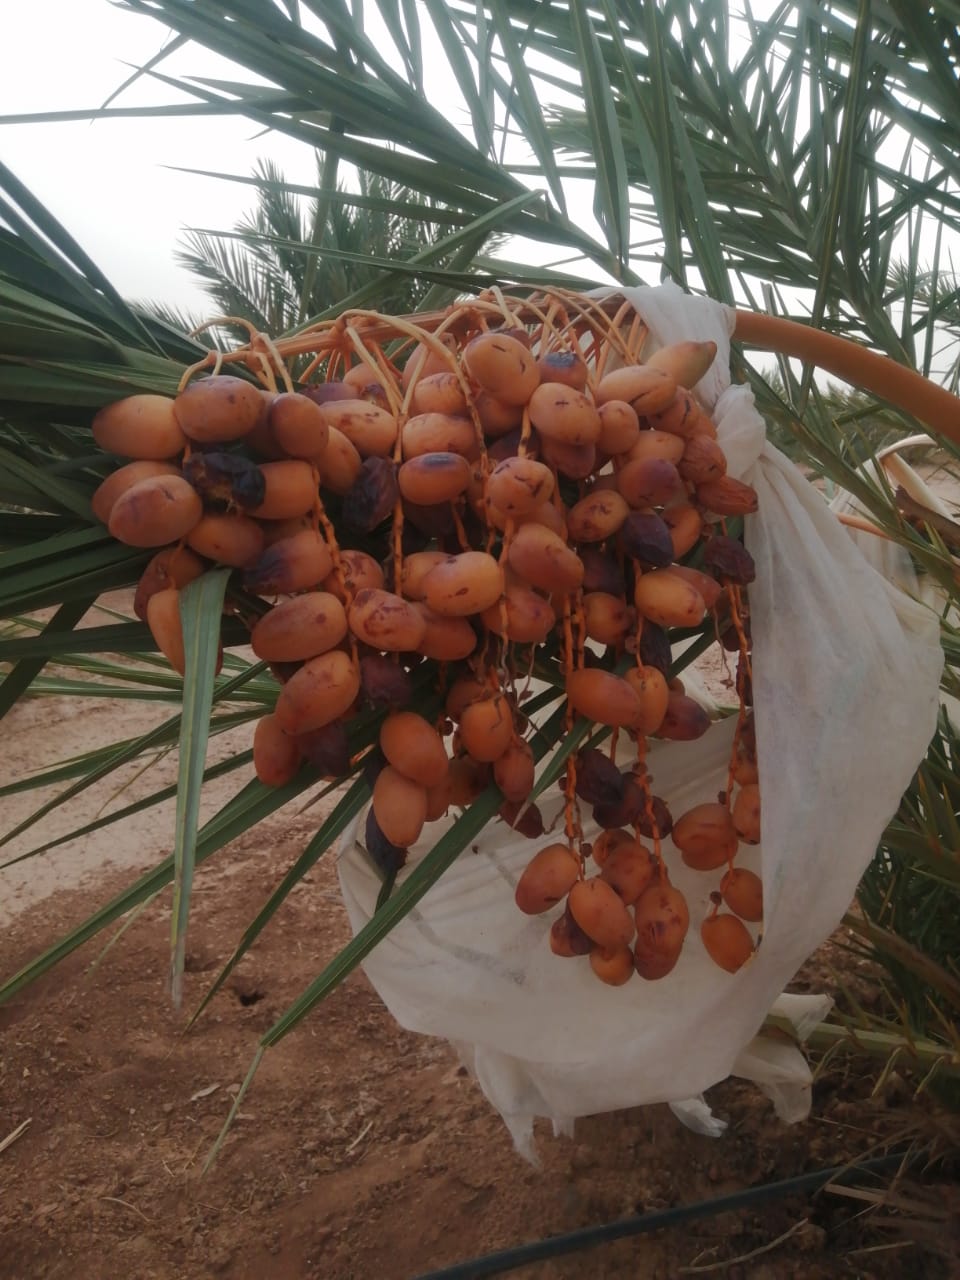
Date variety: Boufagous